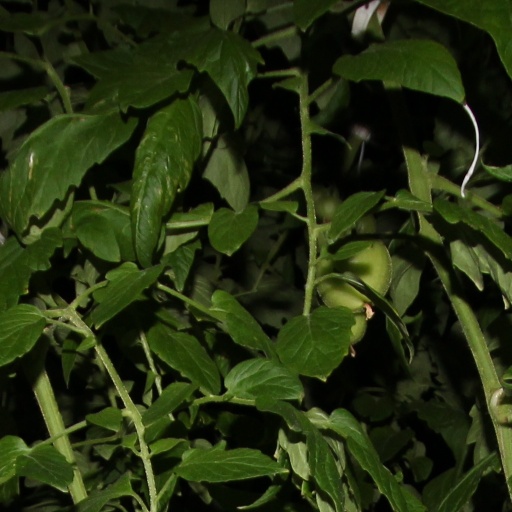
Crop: tomato